Jeremy Roberts (politician)

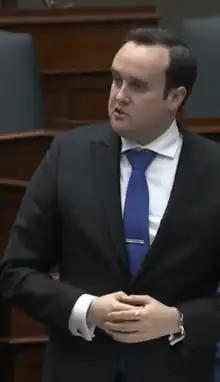

Jeremy Roberts (born November 10, 1991) is a former MPP Ottawa West—Nepean. He was first elected in the 2018 provincial election. In the 2022 Ontario general election, he was defeated by NDP candidate Chandra Pasma by 1,086 votes and was the only incumbent MPP from the Progressive Conservative Party of Ontario to be defeated that election.